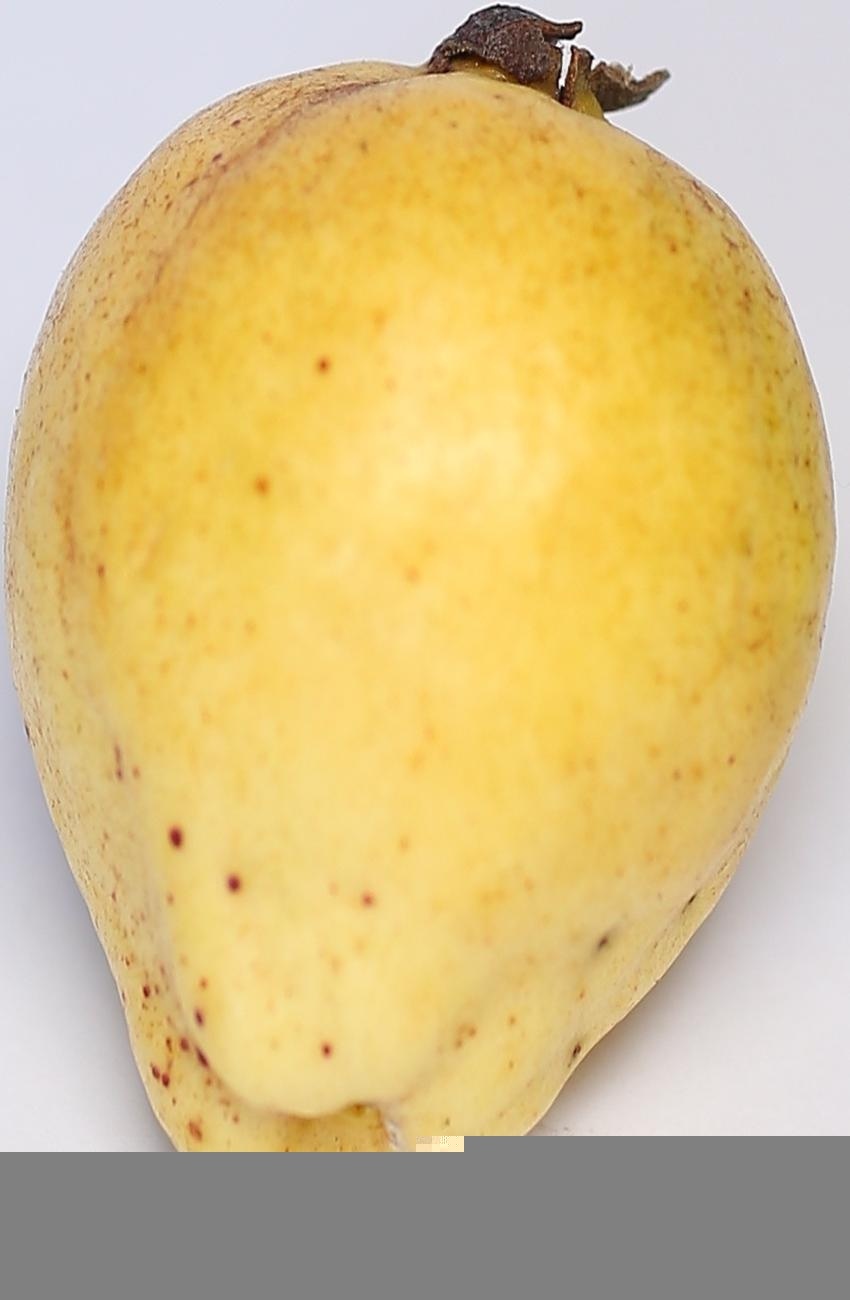
Maturity: ripe
Variety: riyali